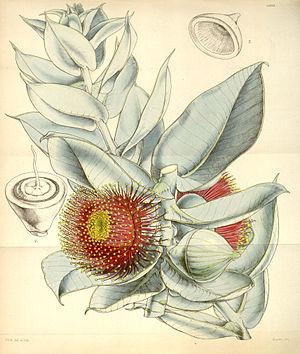
Eucalyptus macrocarpa est une espèce d'eucalyptus de type mallee originaire du sud-ouest de l'Australie-Occidentale et réputé pour ses grandes fleurs spectaculaires.